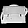
Label: Bag